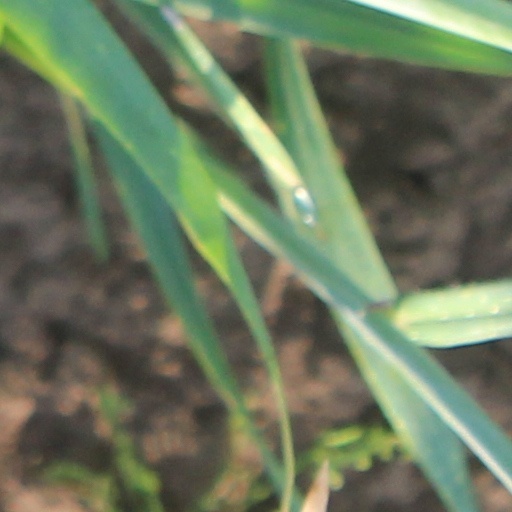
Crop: wheat